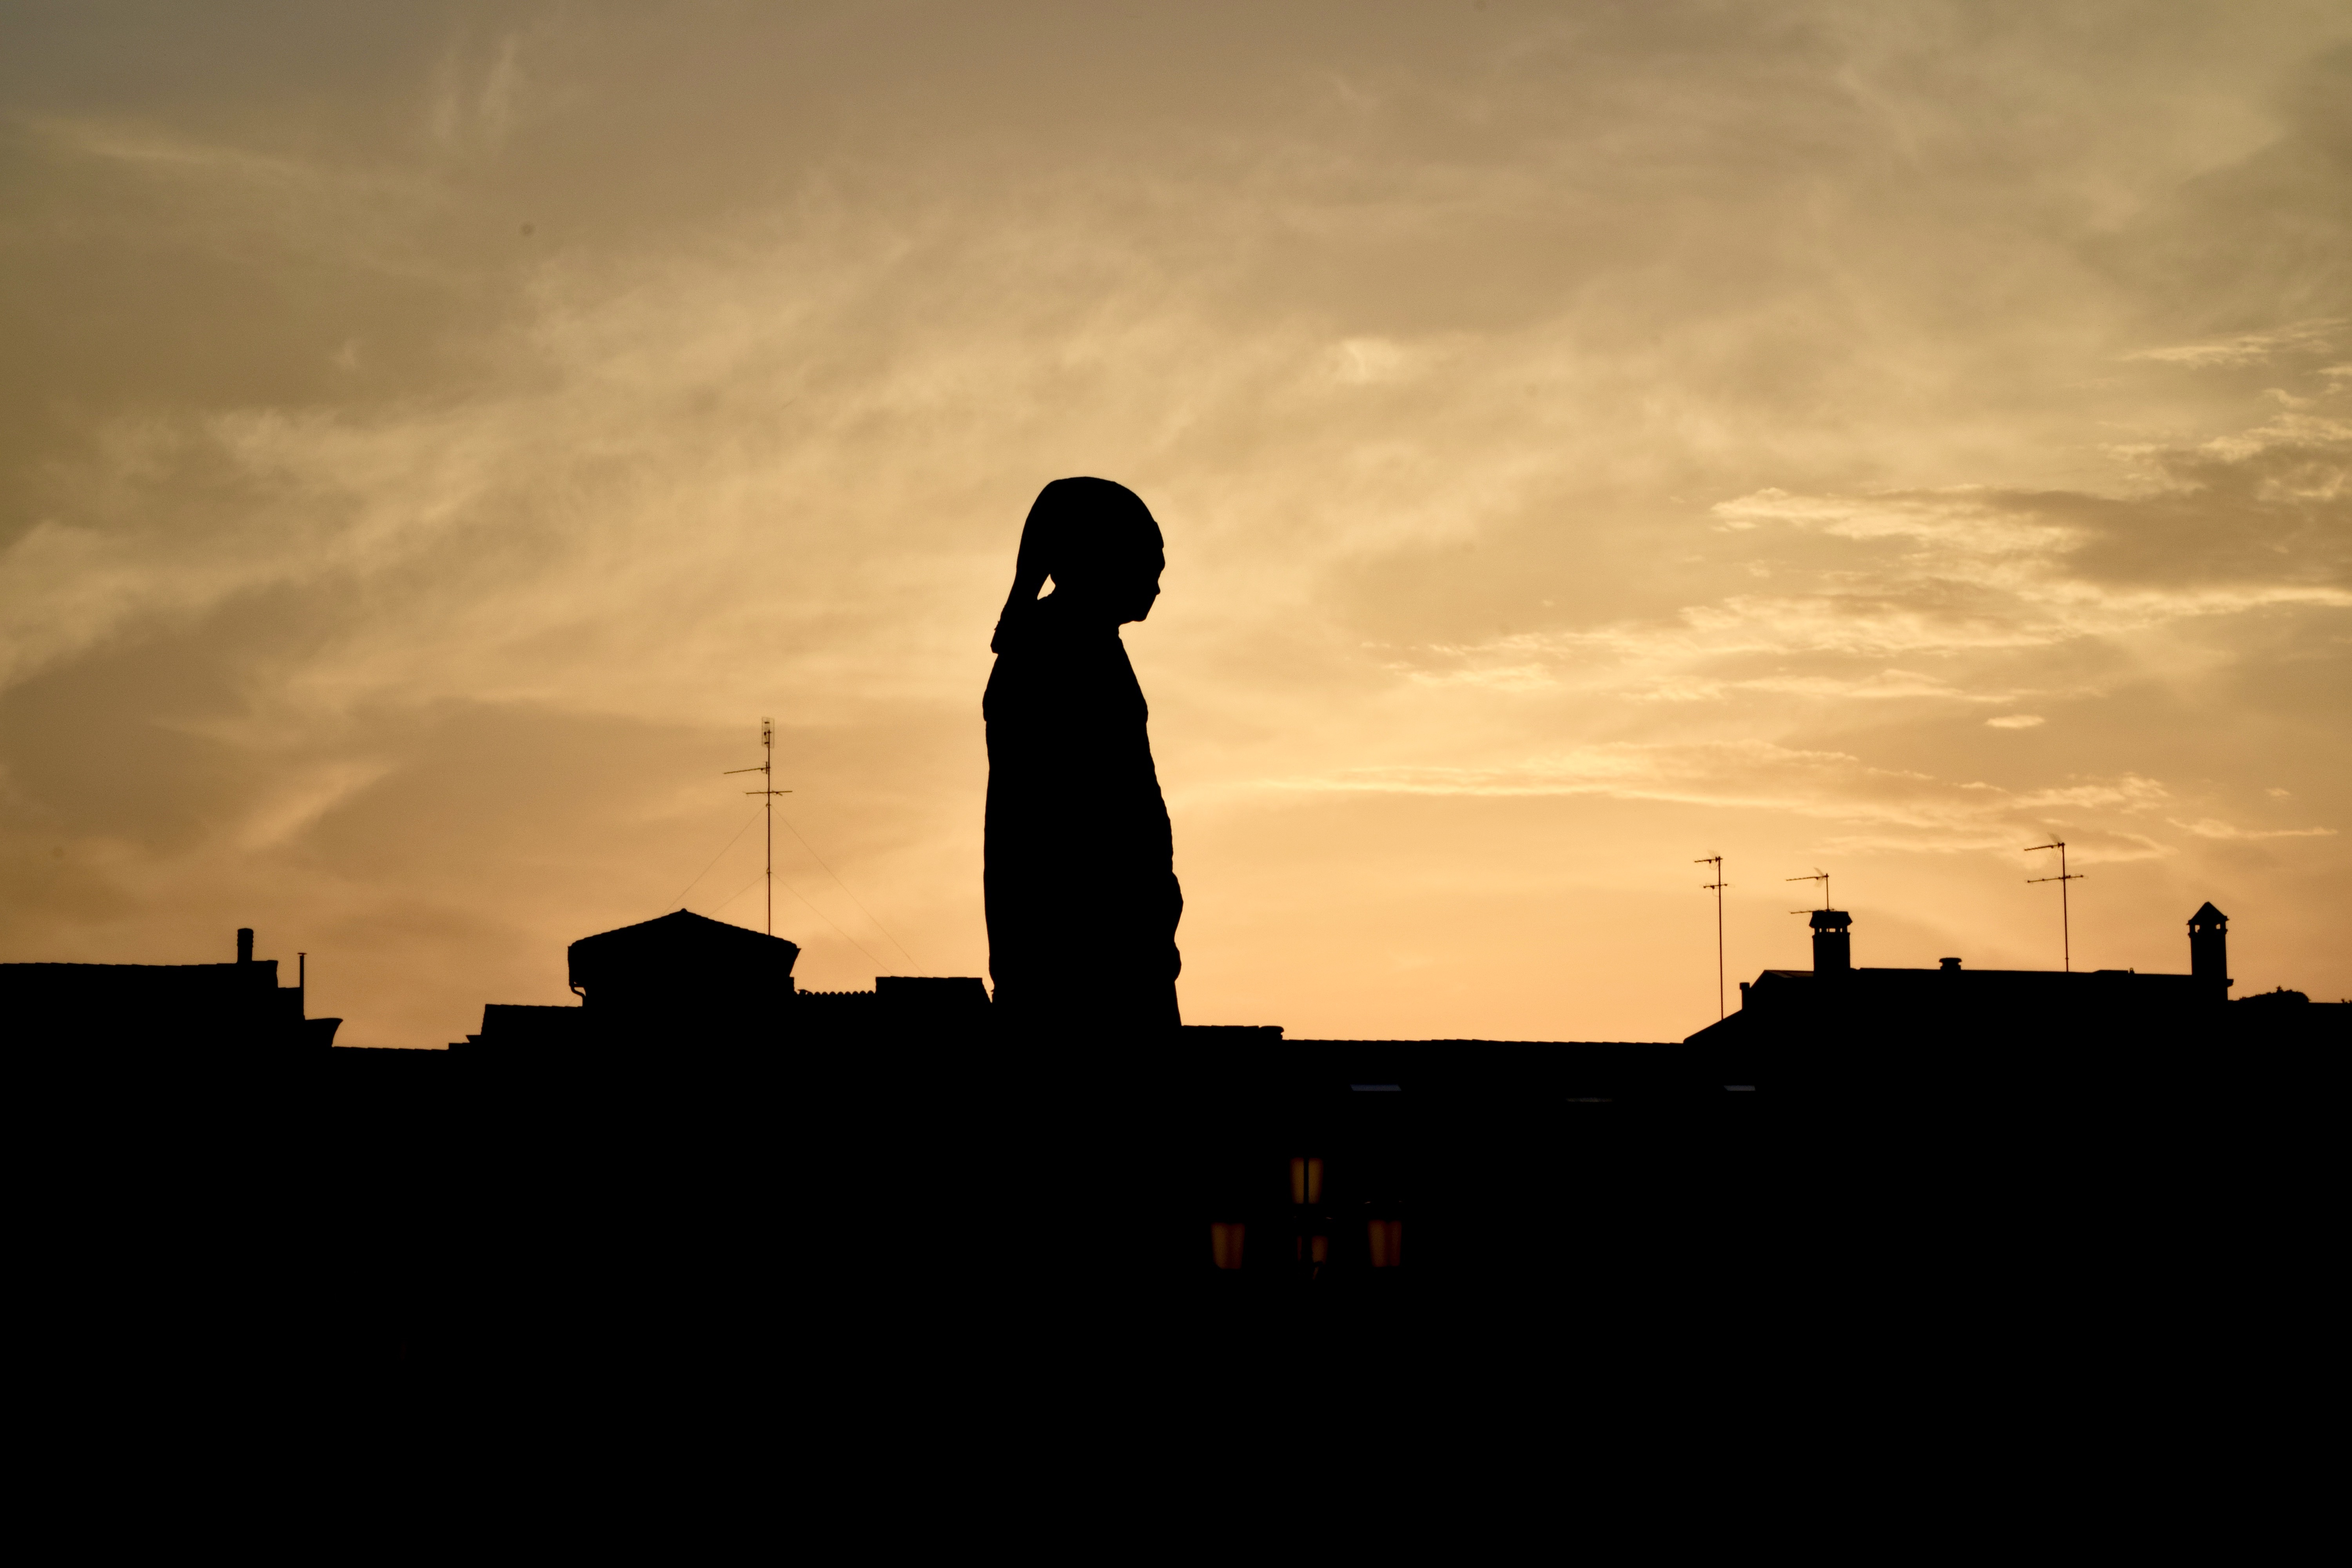
horizon, silhouette, cloud, sky, sun, sunrise, sunset, skyline, sunlight, morning, dawn, dusk, evening, tower, houses, nero, padova, afterglow, prato della valle